Tamara Awerbuch-Friedlander

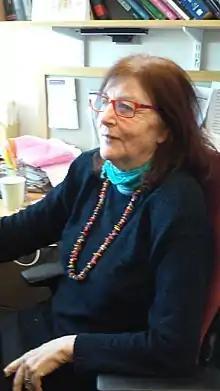

Tamara Eugenia Awerbuch-Friedlander was an Uruguay-born Israeli-American biomathematician and public health scientist who worked at the Harvard School of Public Health (HSPH) in Boston, Massachusetts. Her primary research and publications focus on biosocial interactions that cause or contribute to disease. She also is believed to be the first female Harvard faculty member to have had a jury trial for a lawsuit filed against Harvard University for sex discrimination.